I'll Still Love You

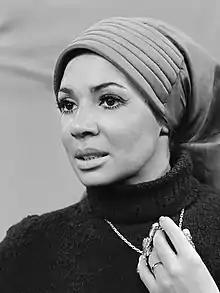
Singer Shirley Bassey, pictured in January 1971

In late 1969, George Harrison's song "Something" was issued on the A-side of a single by the Beatles – the first time that one of his compositions had been given that honour. Discussing the song, Harrison remarked in an interview: "There's a lot of songs like that in my head. I must get them down. Maybe even other people would like to sing them." In the summer of 1970, "Something" gave Welsh singer Shirley Bassey her biggest UK hit in nine years, an achievement that led her to tell the press that she and Harrison could become a singer-and-songwriter pairing on the scale of Dionne Warwick and Burt Bacharach. Although he would later be dismissive of Bassey's version of "Something",Mark Ellen, "A Big Hand for the Quiet One", "Q", January 1988, p. 59. Harrison wrote a new song for her to record after reading these comments. Originally titled "Whenever", it became "When Every Song Is Sung" and later "I'll Still Love You".